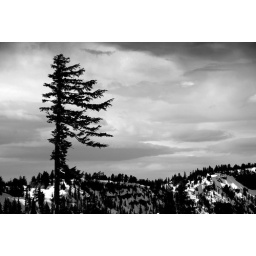
Black and white tree over crater lake, oregon